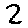
Label: 2